Religion Explained

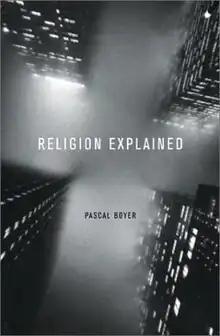
Cover

Religion Explained: The Evolutionary Origins of Religious Thought is a 2001 book by cognitive anthropologist Pascal Boyer, in which the author discusses the evolutionary psychology of religion and evolutionary origin of religions.